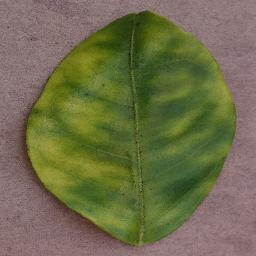
Label: Orange___Haunglongbing_(Citrus_greening)